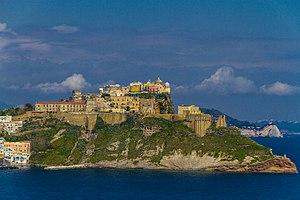
Capitaine Morgan est un film franco-italien coréalisé par André de Toth et Primo Zeglio et sorti en 1960.